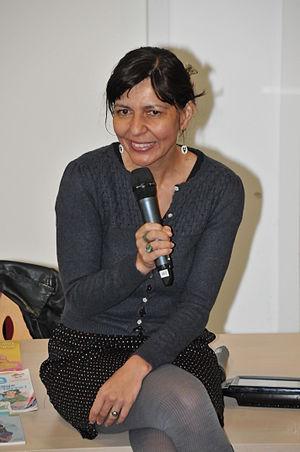
Florence Hinckel, écrivain, intervenant devant une classe